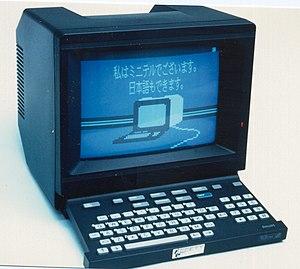
Minitel conçu pour le service Vidéotex en Japon
Le Minitel est un type de terminal informatique destiné à la connexion au service français de Vidéotex baptisé Télétel, commercialement exploité en France entre 1980 et 2012. Il a hissé la France au premier plan de la télématique mondiale grâce au premier service au monde de fourniture payante d’informations télématiques, qui sera un succès considérable et restera longtemps populaire.
Le Vidéotex est un service de télécommunications permettant l'envoi de pages composées de textes et de graphismes simples à un utilisateur en réponse à une requête de ce dernier. Ces pages sont destinées à être visualisées sur un écran cathodique, par exemple sur une télévision ou tout autre écran au format de la télévision. Le Minitel français est le terminal adapté à ce service. Le nom du terminal a fini par être utilisé, dans le langage courant, comme nom générique du service et est donc en français devenu synonyme de Vidéotex. Le service utilise une norme de communication basée sur une syntaxe de description des pages. Le service Télétel utilise la norme Antiope